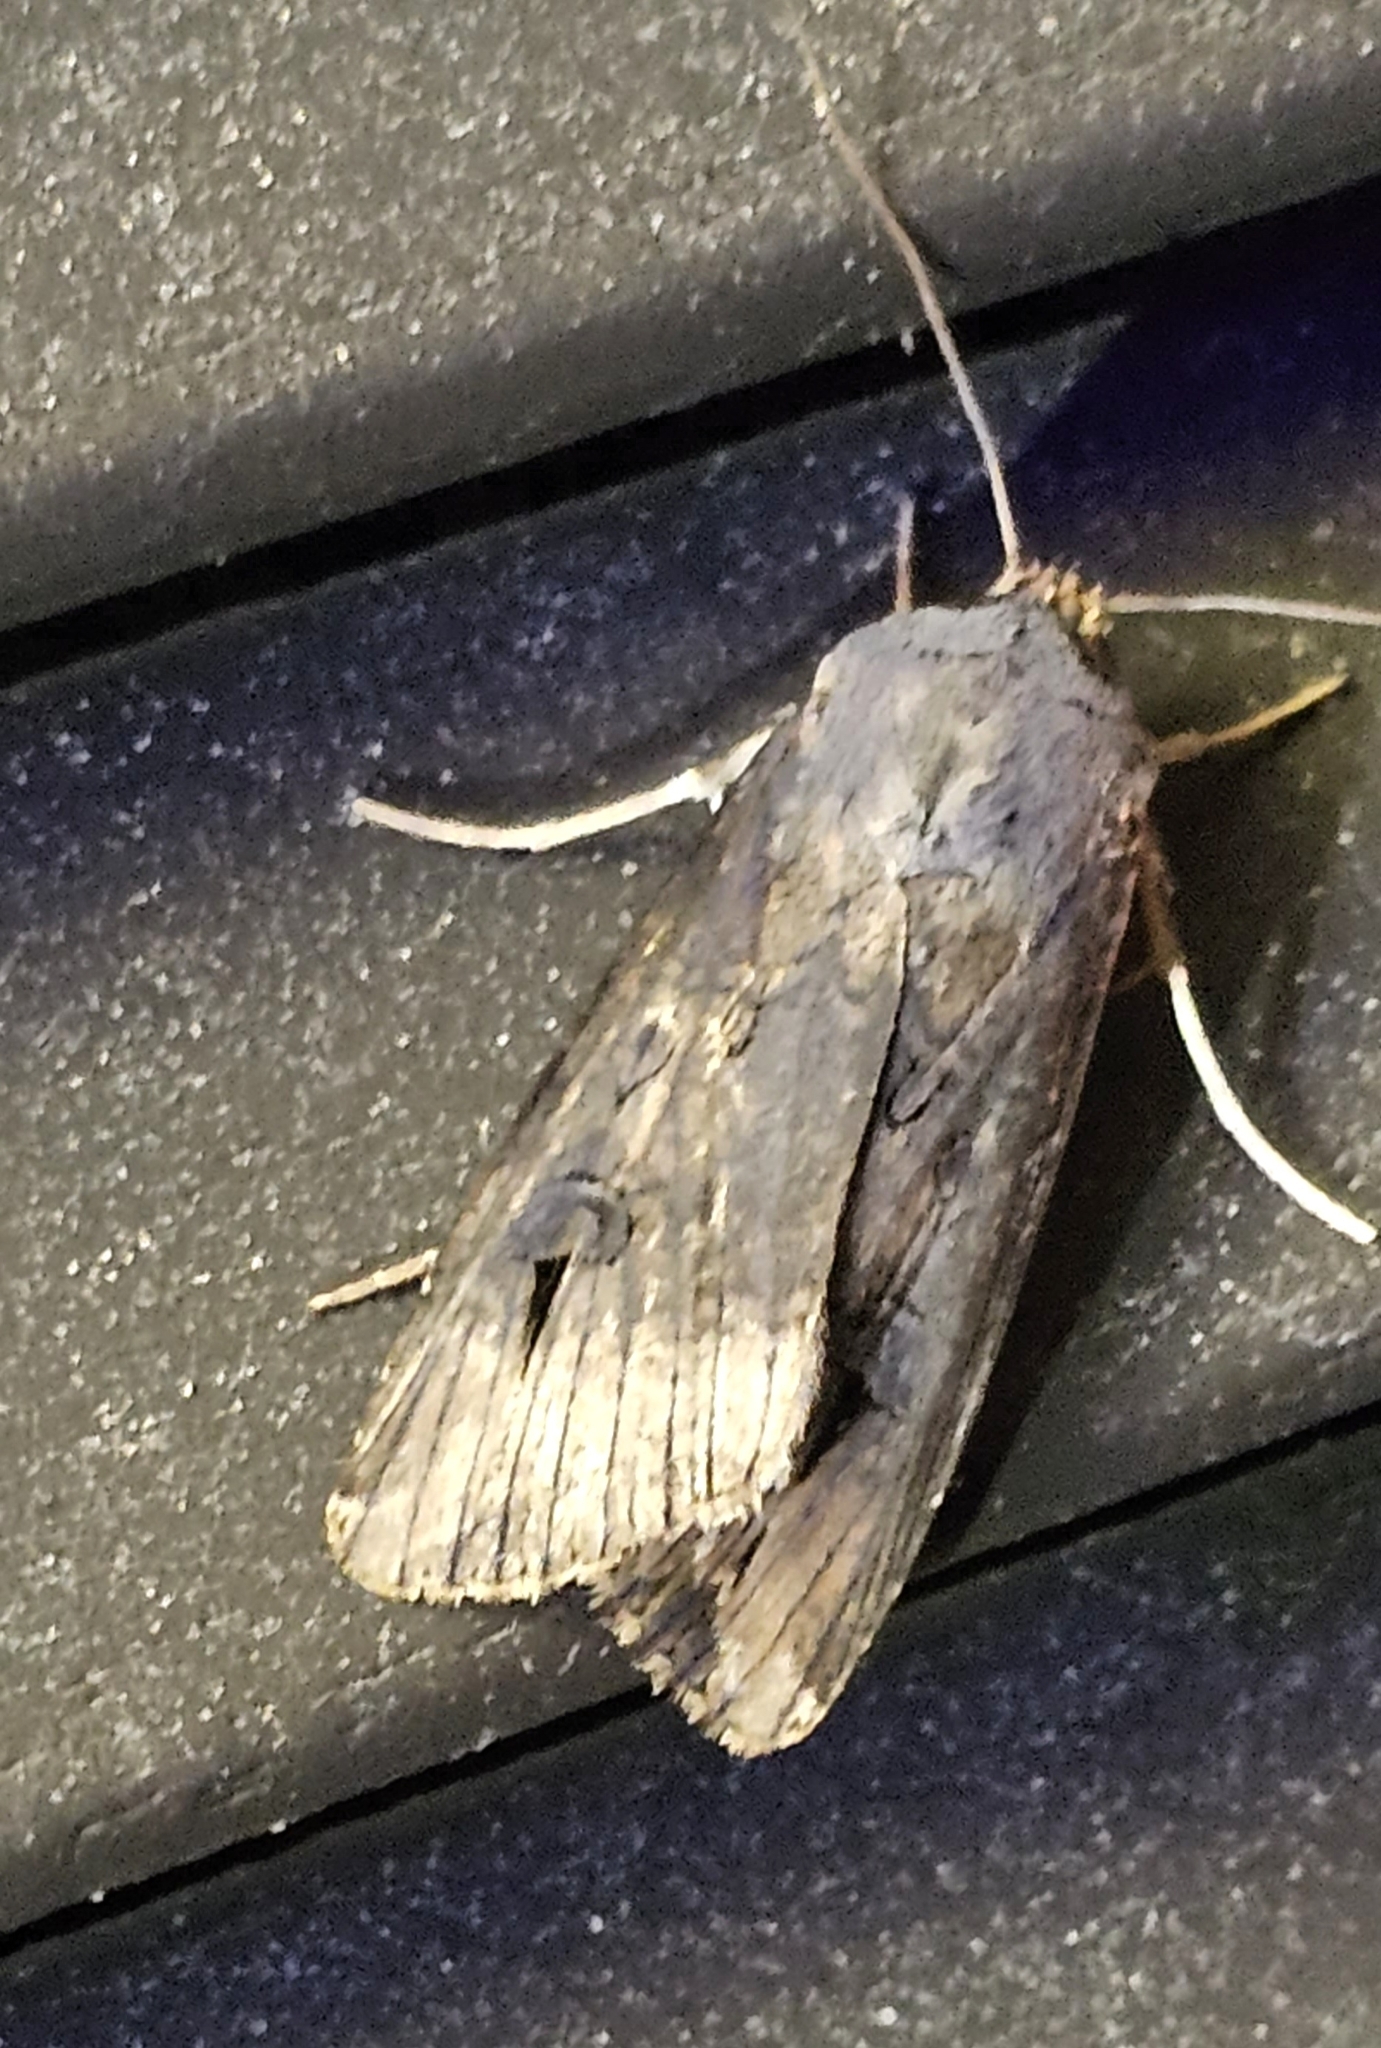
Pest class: cutworms